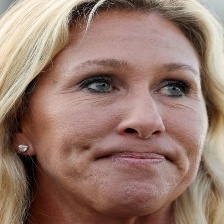
Species: LOONEY BIRDS
Scientific name: LUNATICUS AMERICONIS